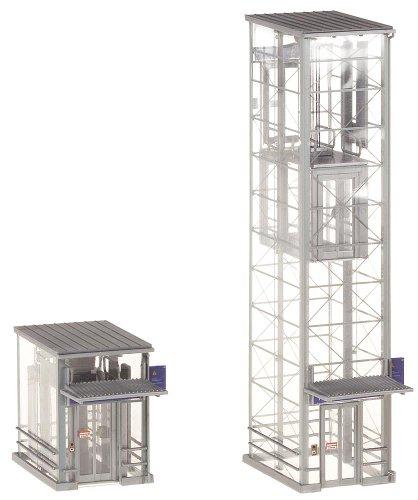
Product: Faller 180609 Modern Lifts 2/Scenery and Accessories
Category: Toys & Games | Hobbies | Trains & Accessories | Accessories | Scenery
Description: Designed for model builders and collectors over the age of 1083.
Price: $34.90